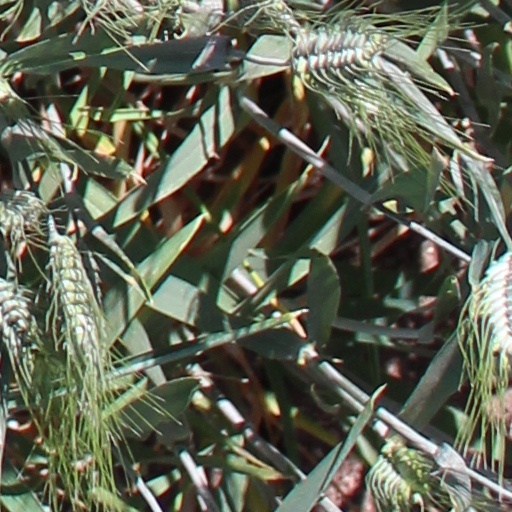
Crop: wheat